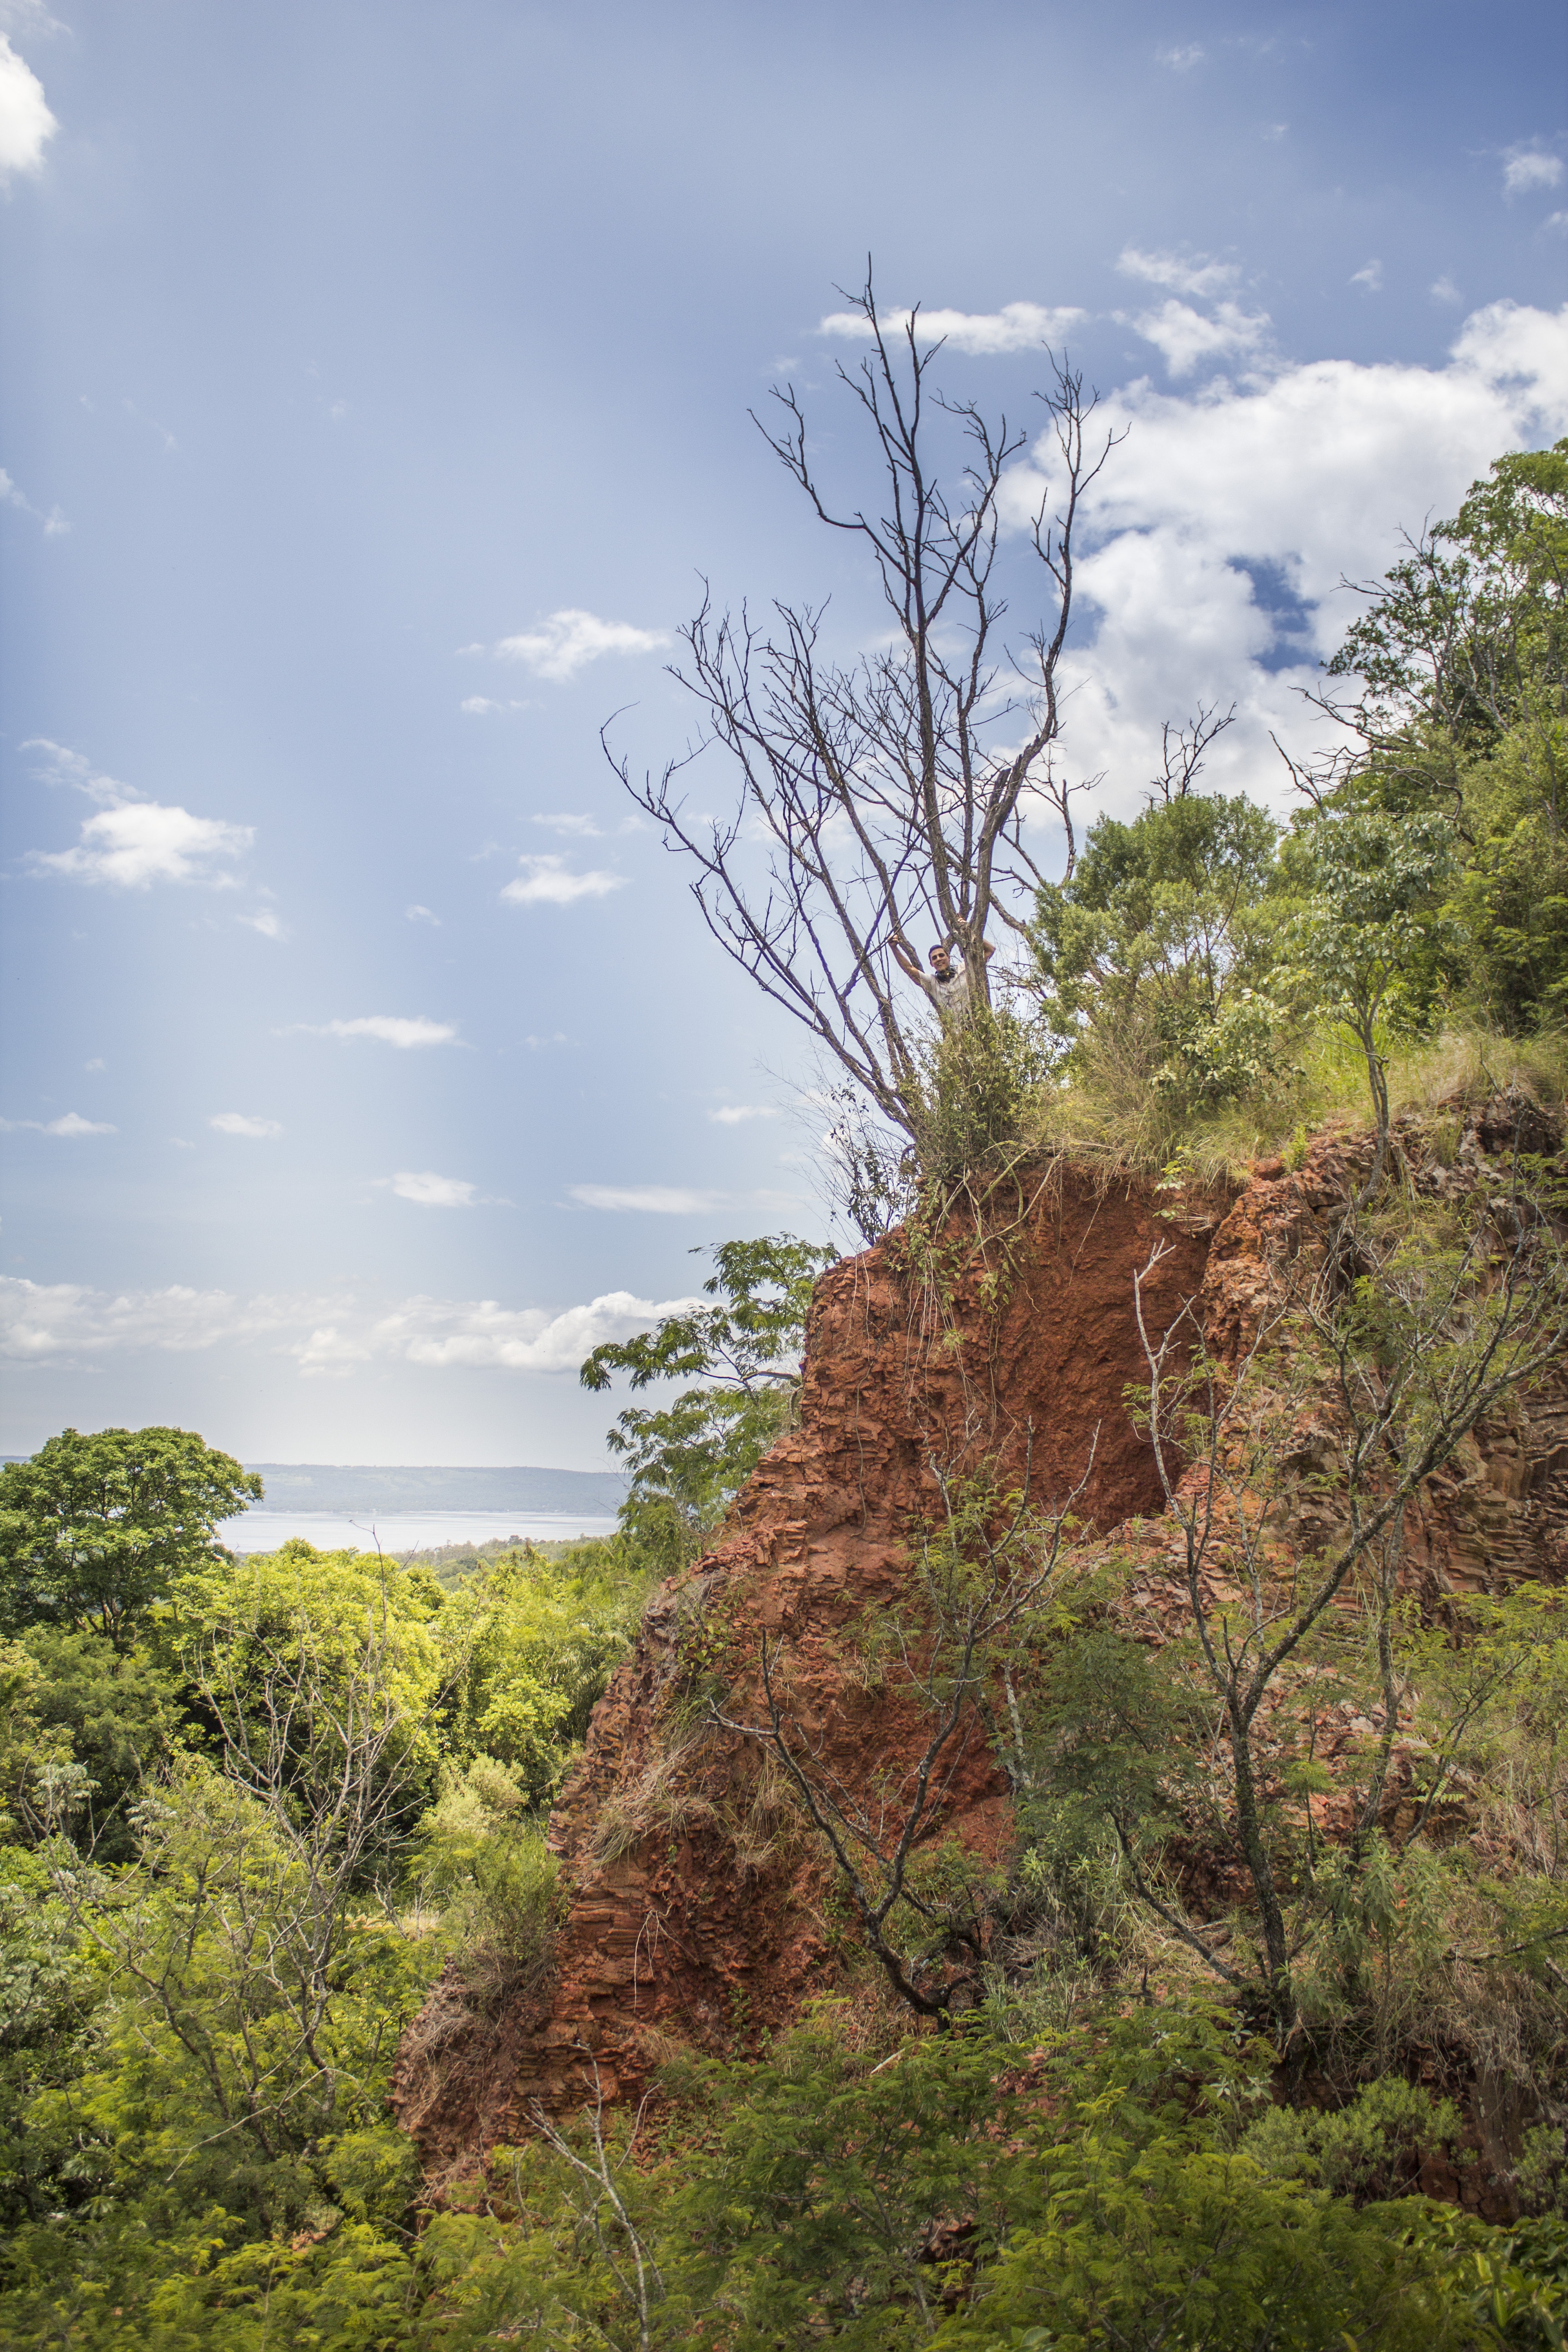
landscape, tree, nature, forest, grass, rock, wilderness, mountain, cloud, plant, sky, sunlight, leaf, hill, flower, lake, valley, cliff, jungle, autumn, terrain, flora, ridge, vegetation, rainforest, habitat, ecosystem, rural area, natural environment, atmospheric phenomenon, woody plant, mountainous landforms